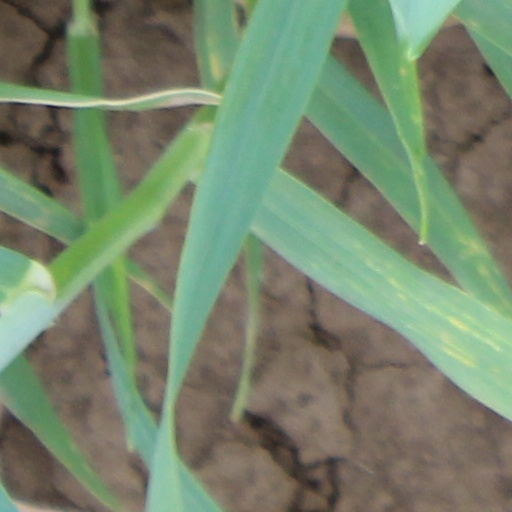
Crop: wheat